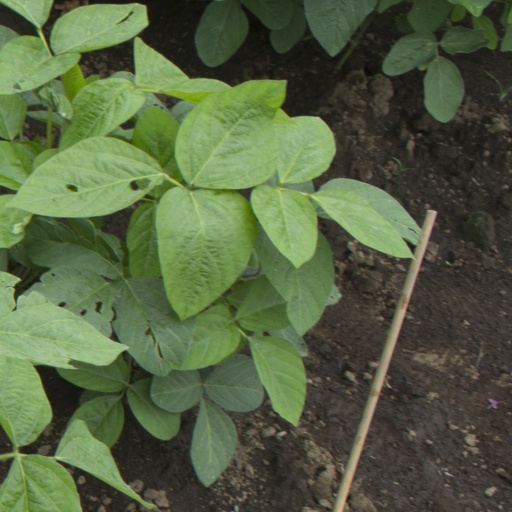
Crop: soybean